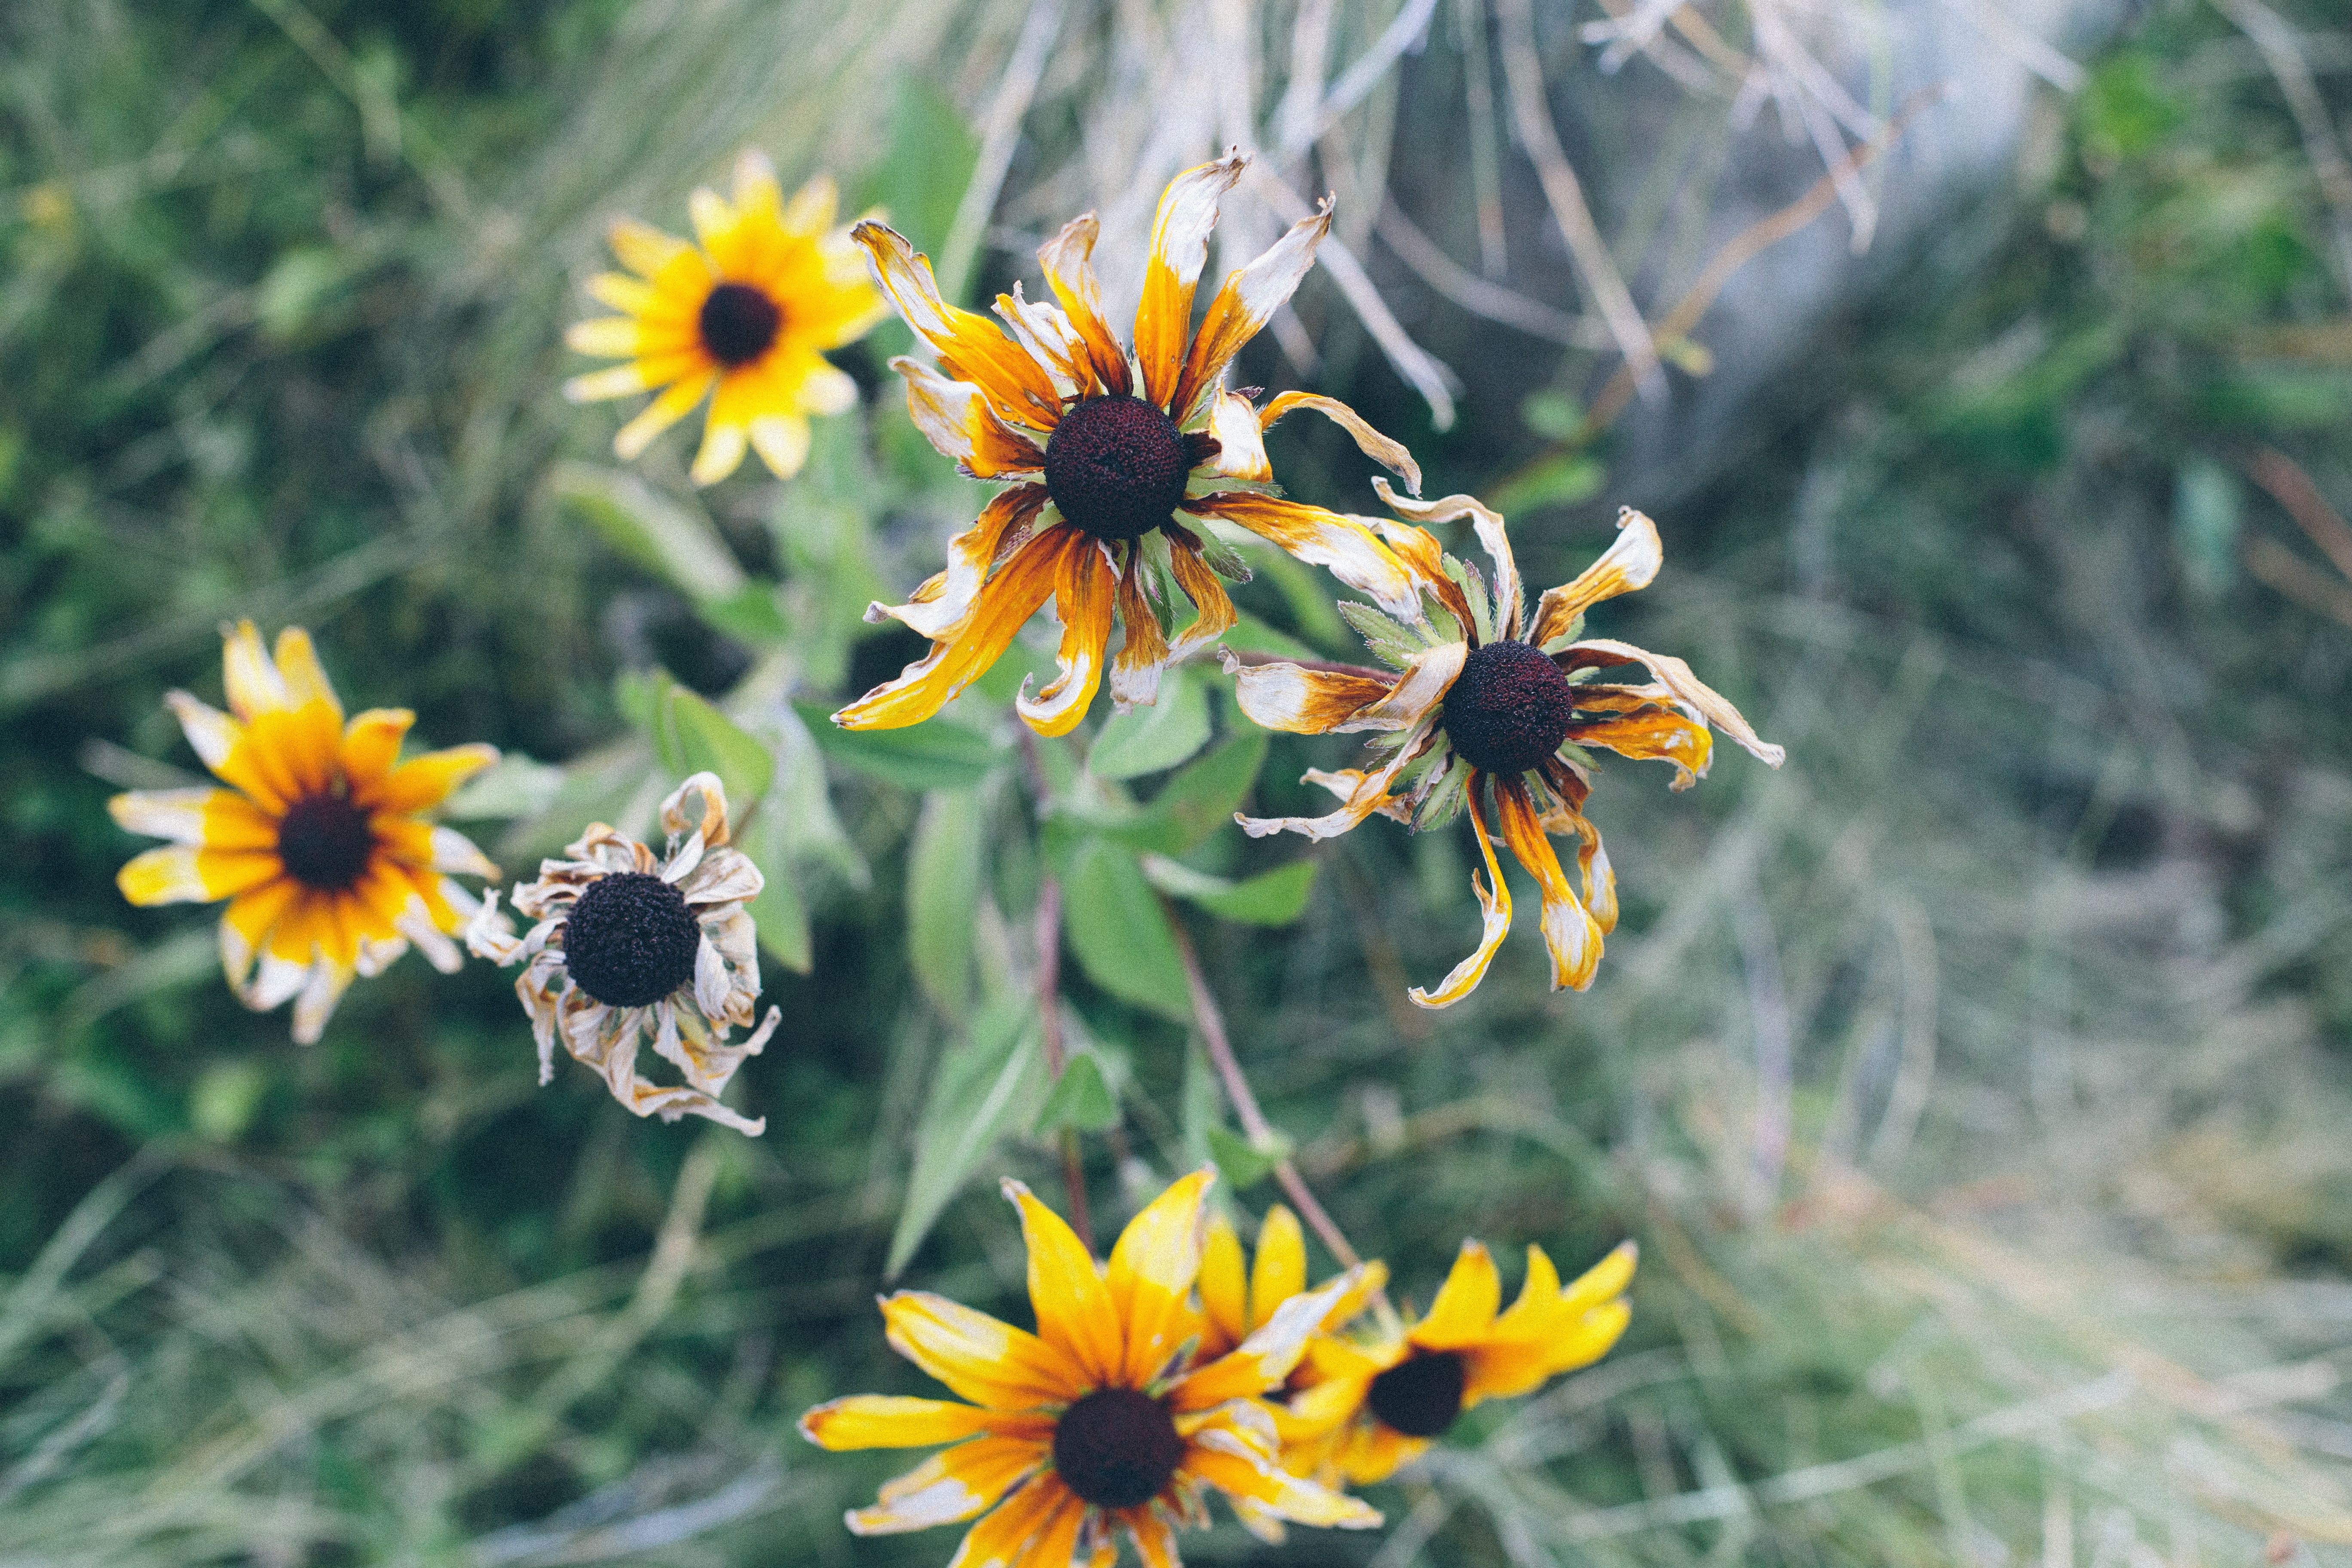
nature, plant, meadow, prairie, flower, herb, botany, yellow, flora, fauna, wildflower, nectar, macro photography, flowering plant, daisy family, land plant